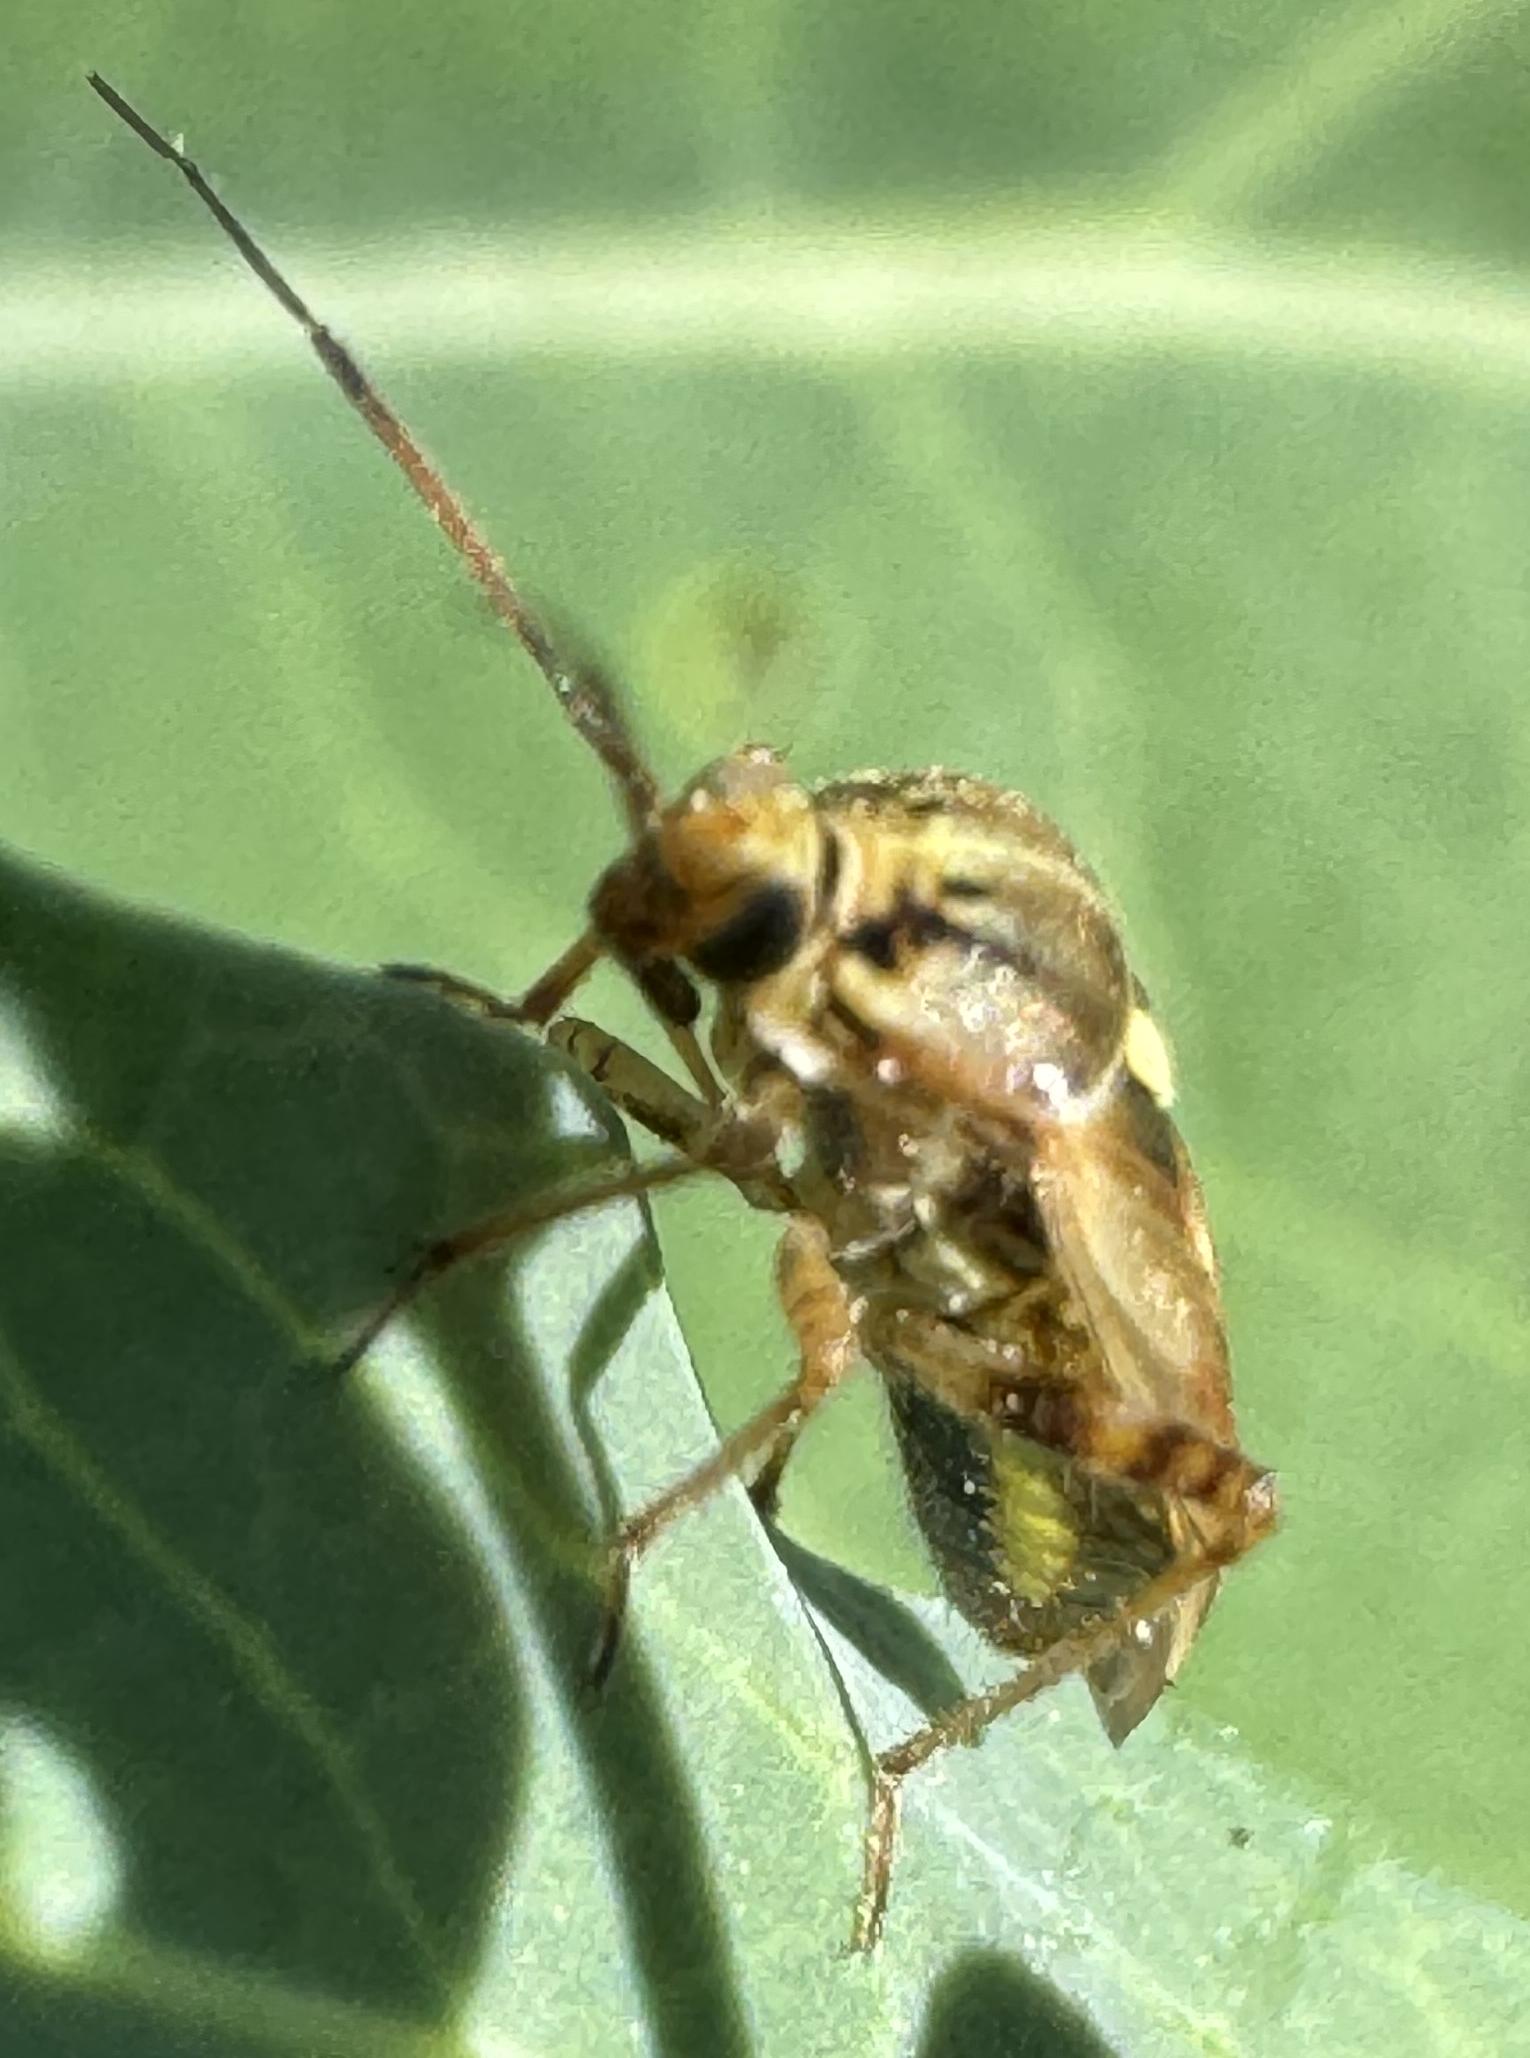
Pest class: lygus_bug